County of Holland

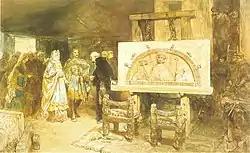
Dirk VI, Count of Holland, 1114–1157, and his mother Petronella visiting the work on the Egmond Abbey, Charles Rochussen, 1881.

In Frisia, the situation was complex. Power was in the hands of Rorik's successor, Godfrid, who became embroiled in the politics of the Frankish empire and was allied with the children of Lothair II. Danish rule ended in 885 with the murder of Godfrid at Herispijk, and all Danes east of the coastal areas of West Frisia were killed or driven out in what must have been a complex, successful conspiracy. Henry of Franconia led a coalition of Babenberg Franks, Hamaland Saxons and Teisterbant Frisians (in cooperation with the bishop of Cologne and the Emperor), which outsmarted Godfrid and the Danes. The chief conspirator in the murder was Everard Saxo, count of Hamaland. One of those who profited most from the power vacuum was the Frisian Gerolf, "comes Fresonum" (count of Frisia), from Westergo in the present-day province of Friesland. Gerolf, Godfrid's former envoy to the emperor, demanded lands in the Moselle valley from the emperor to provoke a war.